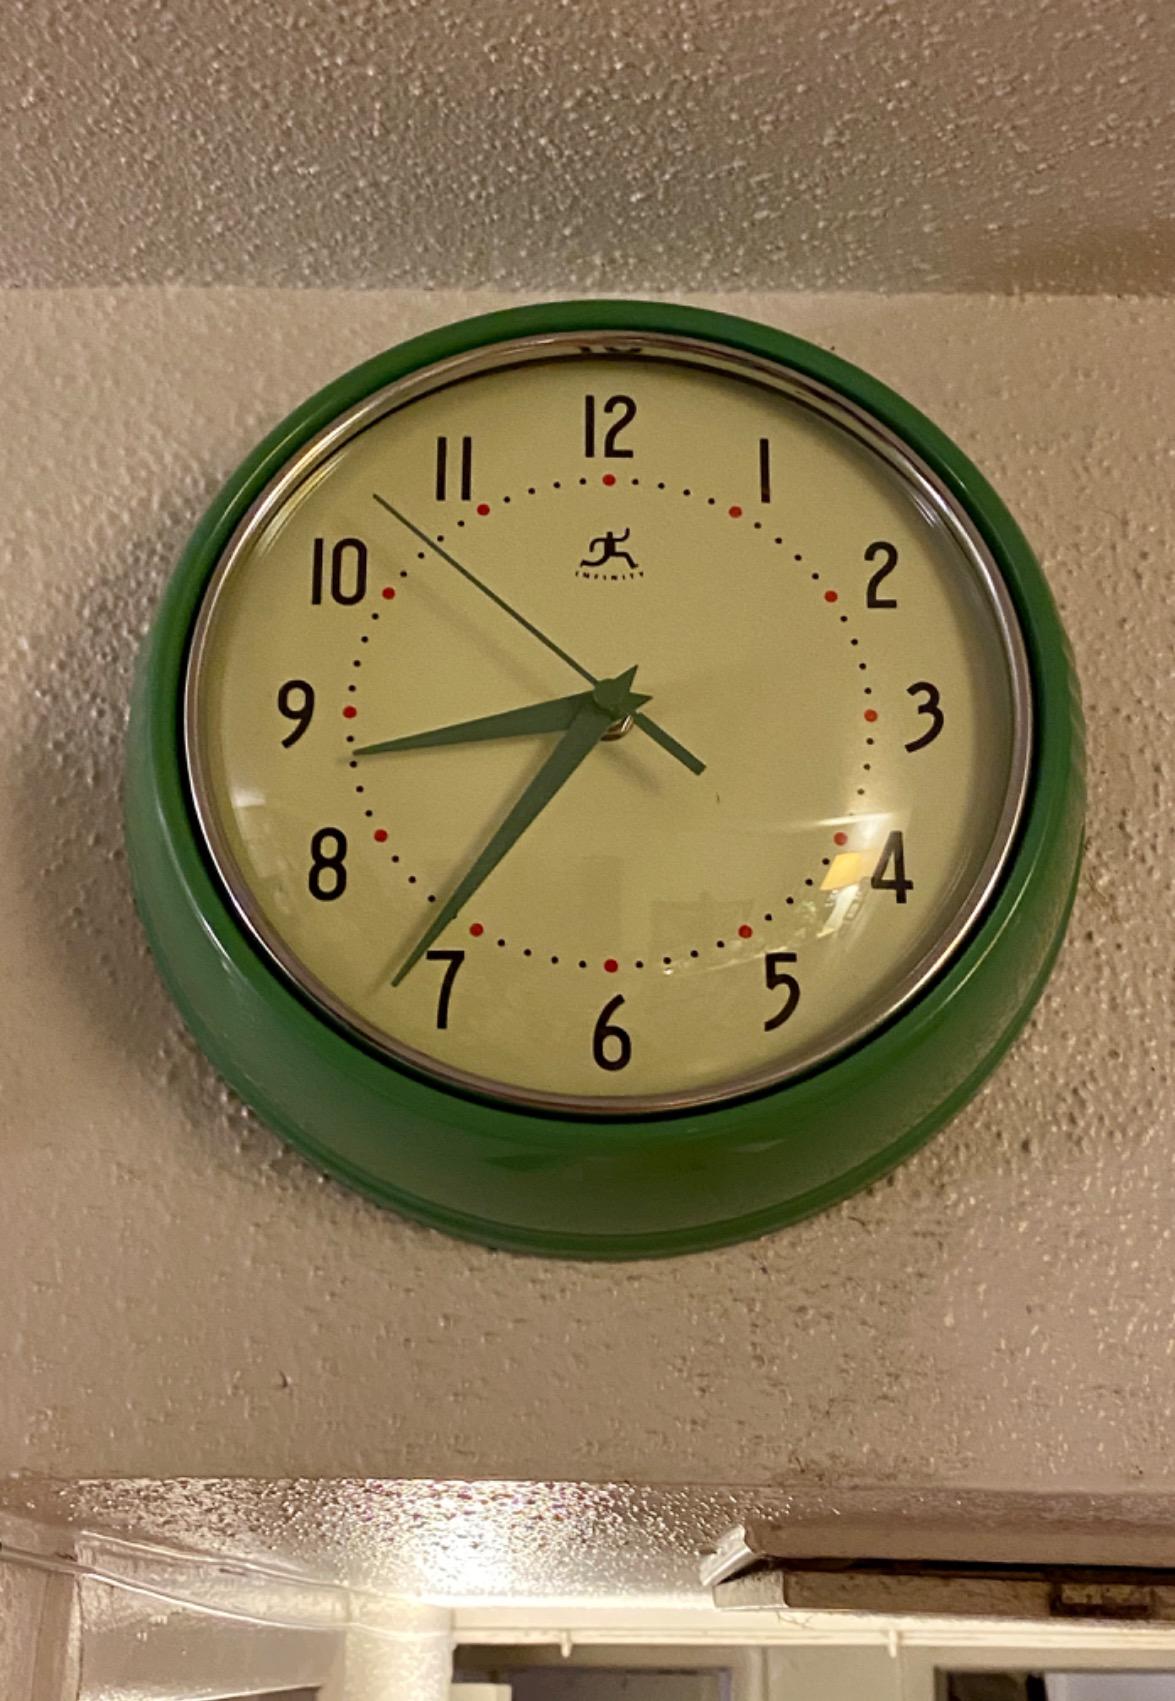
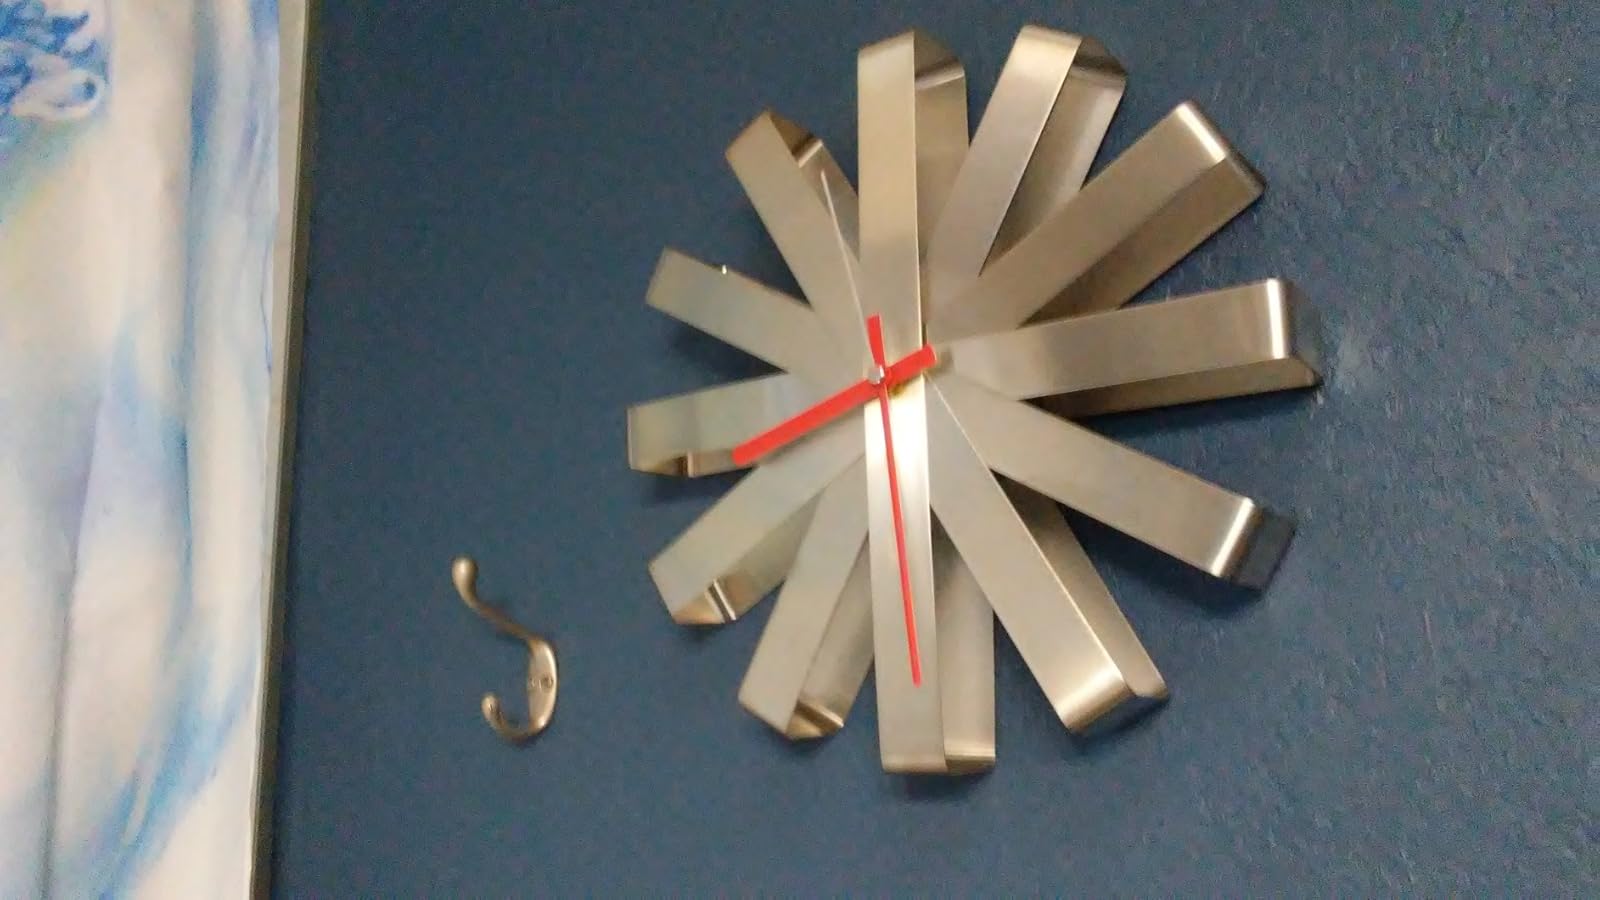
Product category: clock
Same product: no